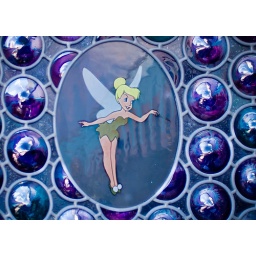
Stained glass Tinkerbell from the shop window near Mickey's Philharmagic at Walt Disney World.